'Nzuddi

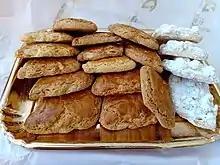
"'Nzuddi"

'Nzuddi are traditional cookies typical of the Italian provinces of Messina and Catania. They are spherical, slightly flattened, golden-colored cookies, made of flour, sugar, almonds, cinnamon, egg whites, and ammonia.